Sweeney Young

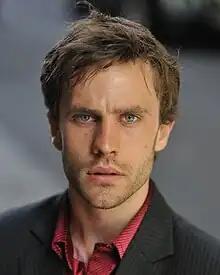

Sweeney Jerome Young (born 24 March 1989) is an Australian actor known for his role as Riley Parker in the soap opera "Neighbours".